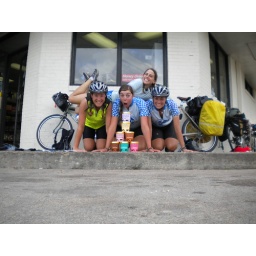
The girls in Brenham, TX, home of blue bell ice cream factory